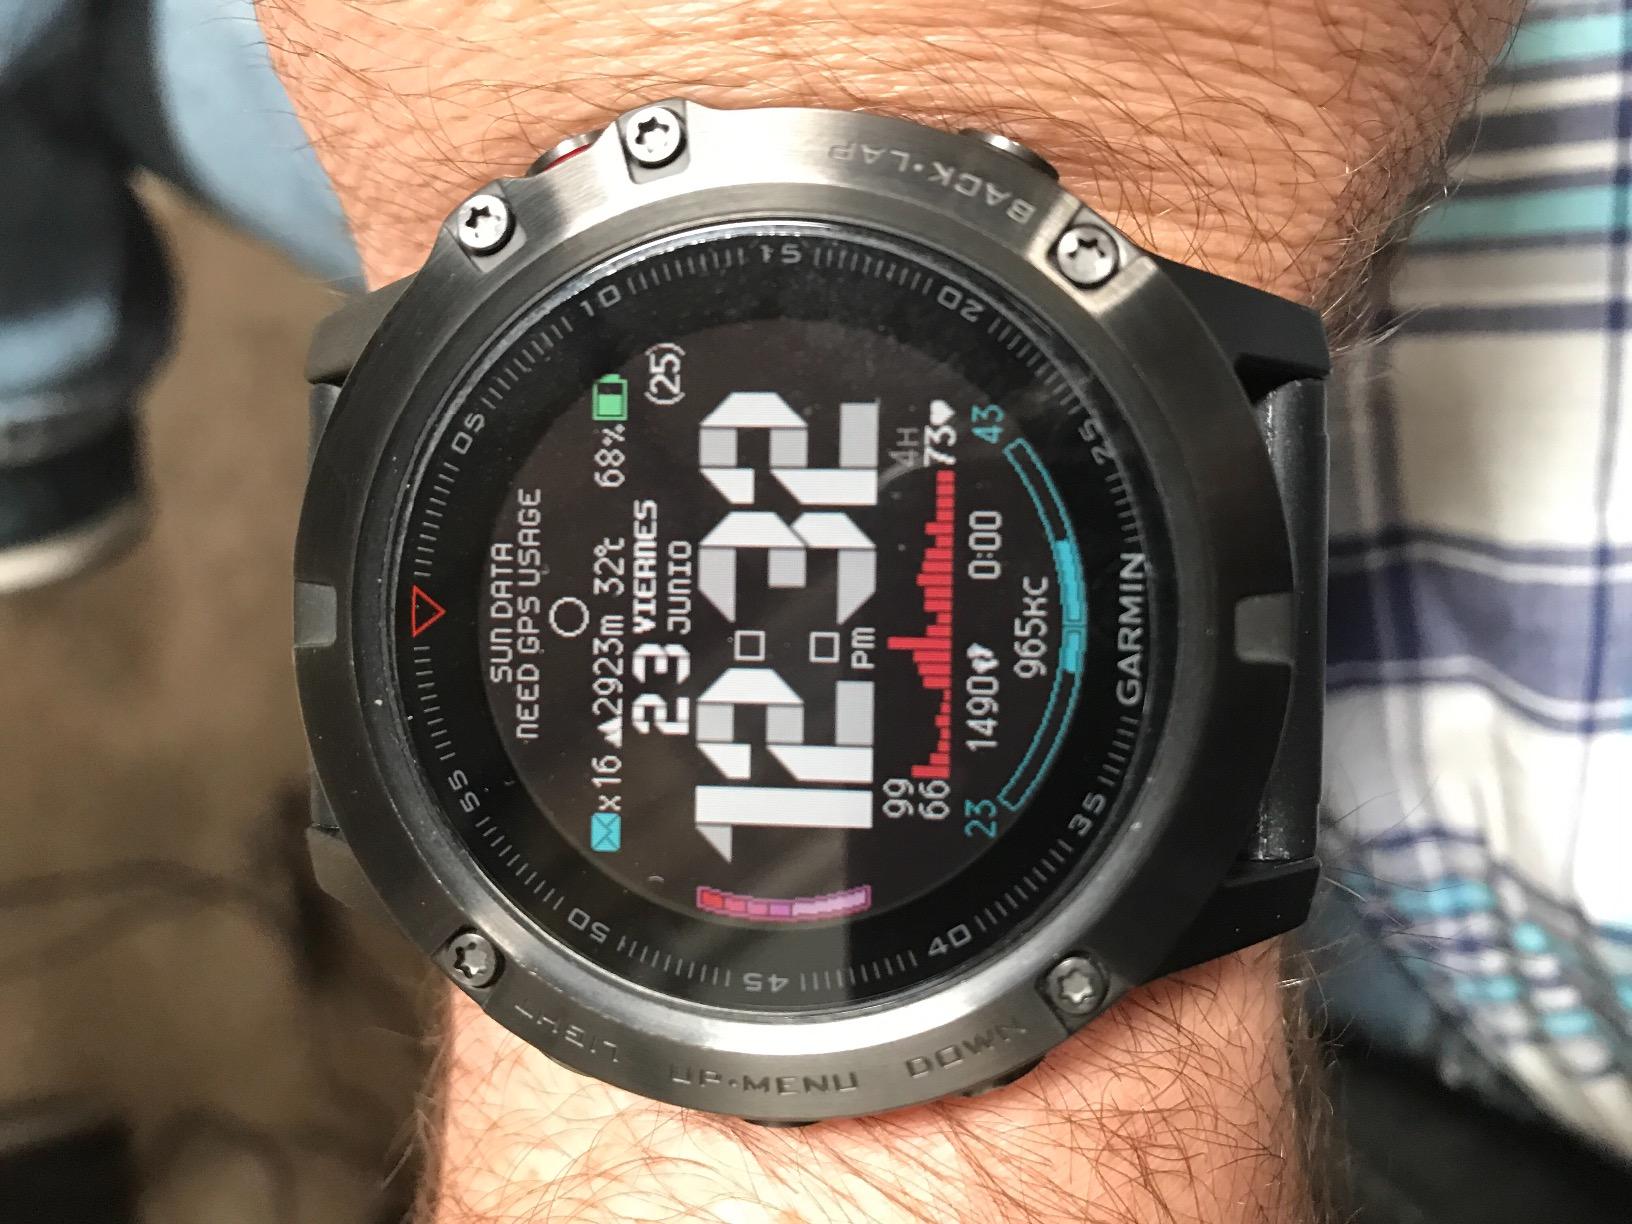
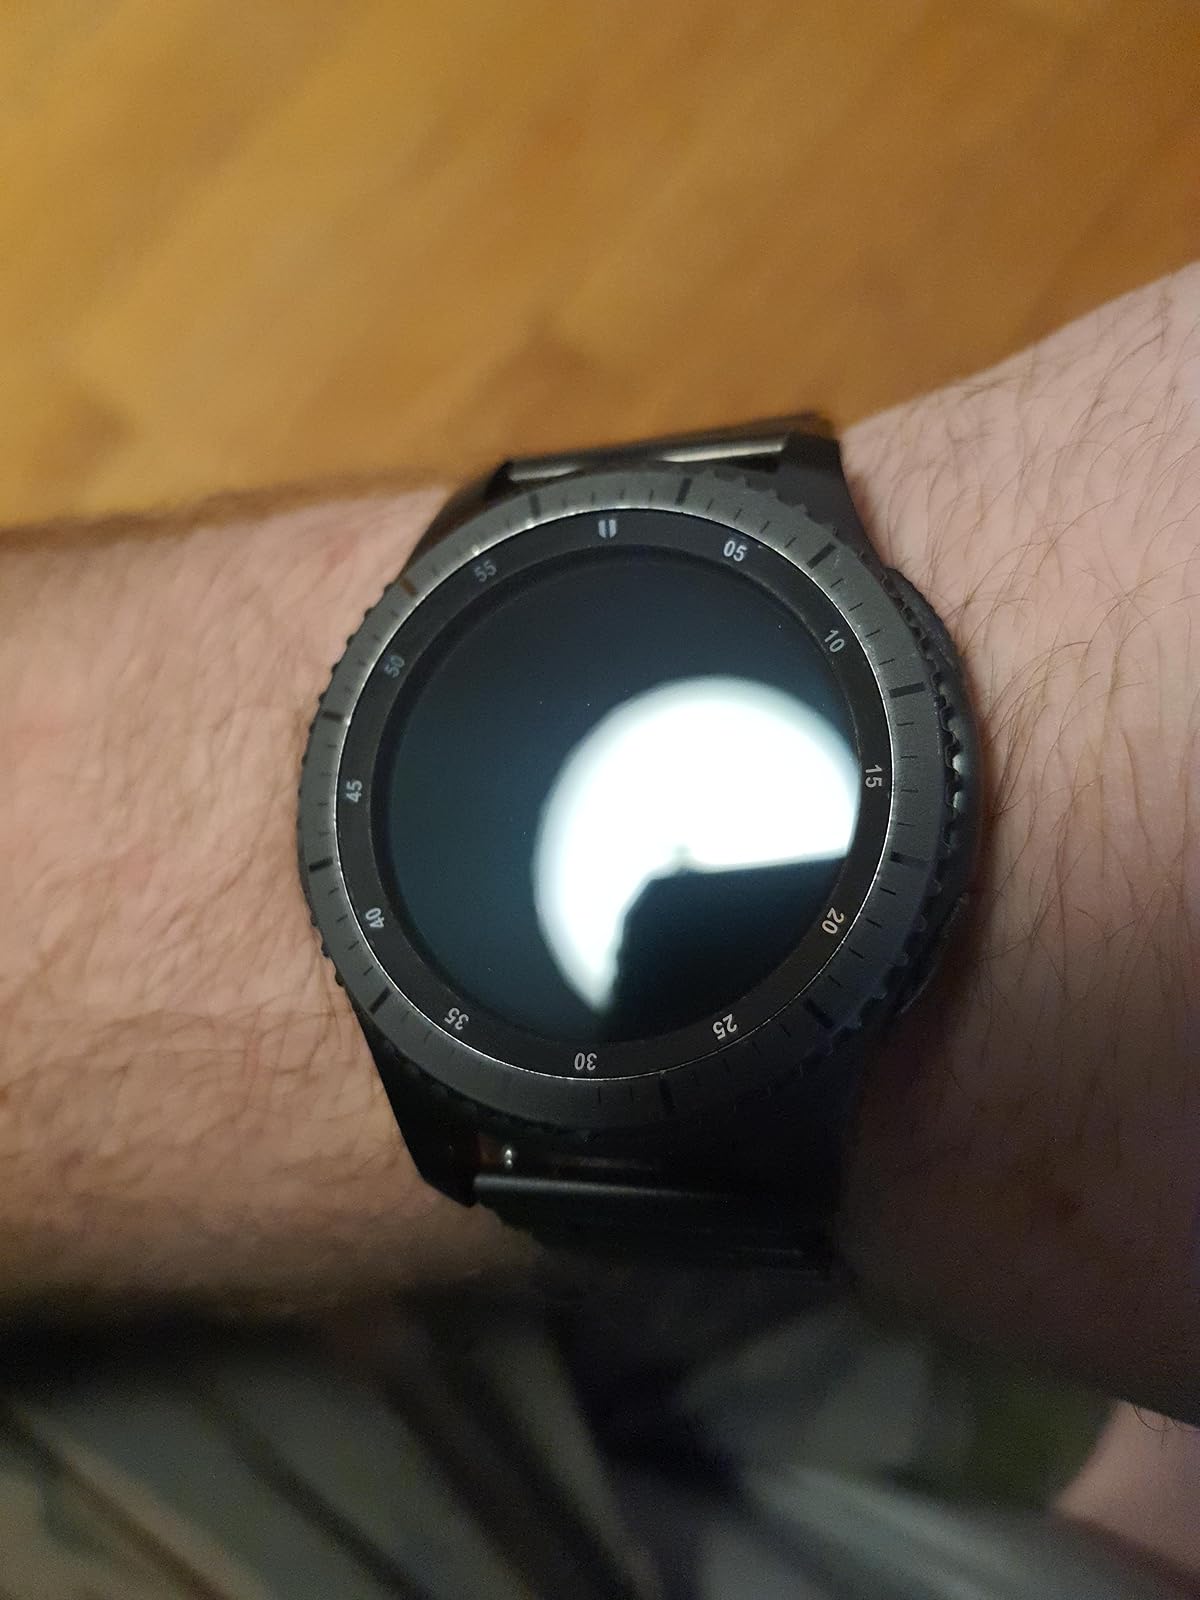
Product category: smartwatch
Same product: no